Matty McIntyre

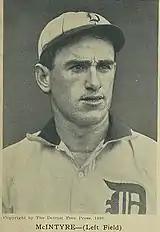
McIntyre in 1908

In October 1903, McIntyre was traded by Buffalo to Detroit along with Cy Ferry in exchange for several players including Rube Kisinger and Sport McAllister. In 1904, McIntyre joined Sam Crawford and Jimmy Barrett in the Detroit outfield and appeared in 152 games, starting 150 games in left field and one in center field. He led the American League with 331 putouts in left field and a 2.30 range factor/game at the position. He also ranked fourth with 14 errors at the position. McIntyre also ranked third in the league with 28 sacrifice hits.